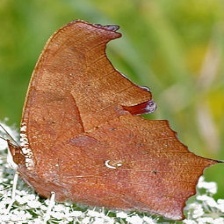
Species: QUESTION MARK
Butterfly family (ImageNet category): admiral